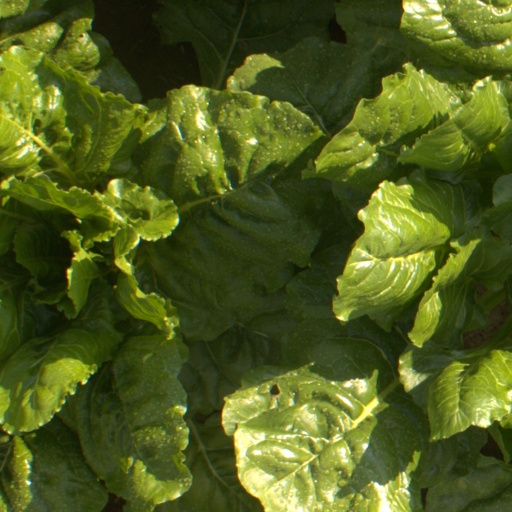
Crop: sugar beet